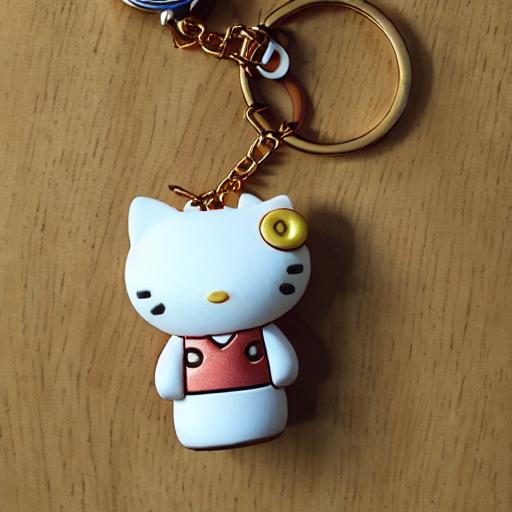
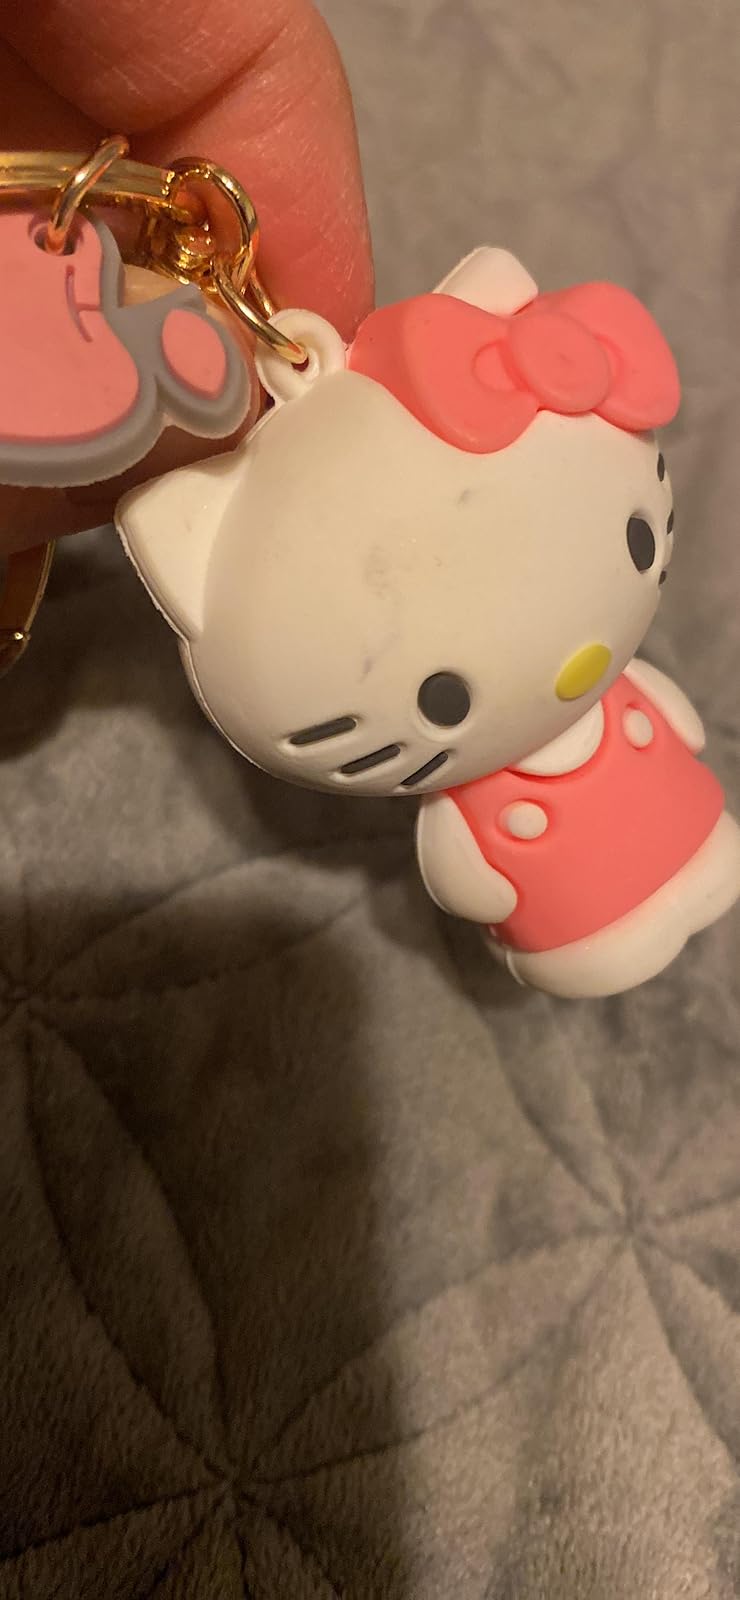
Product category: accessories_keychain
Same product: no